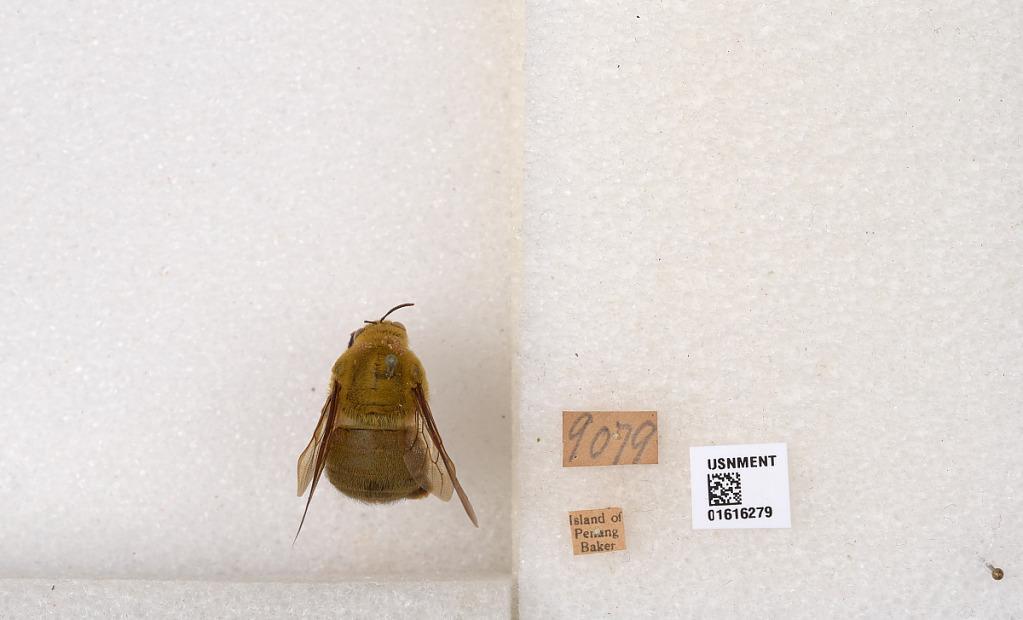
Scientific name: Xylocopa (Koptortosoma) aestuans (Linnaeus)
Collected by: Baker
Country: Malaysia
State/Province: Penang
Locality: Penang Island of Penang
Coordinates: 5.38358, 100.245